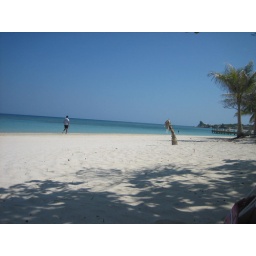
Reading a book under a tree